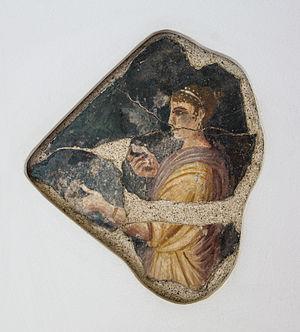
Fragment de fresque murale d'un étage supérieur de la ""Villa Pisanella"", représentant une figure féminine sur fond noir, présentant des fruits. Style final II, style initial III (40-20 BCE)